Tesla Roadster (first generation)

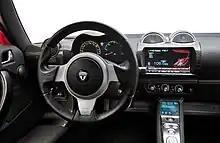
Interior of Roadster 2.5 from July 2010

Tesla's cumulative production of the Roadster reached 1,000 cars in January 2010. The Roadster is considered an American car though many carry a Vehicle Identification Number beginning with the letter "S", which is the designation for the United Kingdom. Some, however, carry a number starting with "5" appropriate to the US. Parts were sourced from around the world. The body panels came from French supplier Sotira. These were sent from France to Hethel, U.K., where Tesla contracted with Lotus to build the Roadster's unique chassis. The Roadster shares roughly 7% of its components with the Lotus Elise including the windshield, airbags, some dashboard parts, and suspension components. The Roadster's single-speed gearbox was made in Detroit by BorgWarner. Brakes and airbags were made by Siemens in Germany, and some crash testing was conducted at Siemens as well. 30–40% of components were sourced from Taiwan.